Roy D. Chapin

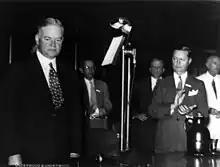
Secretary of Commerce Roy D. Chapin applauds President Herbert Hoover at the Nine-Point Prosperity Conference (August 26, 1932)

Chapin was general sales manager of Olds Motor Works from 1904 to 1906. He then started E. R. Thomas-Detroit Company with Edward R. Thomas, and was its treasurer and general manager from 1906 to 1908.